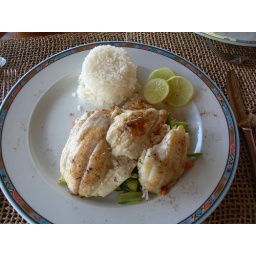
As we did in Manihi, we took our fish from the boat to the kitchen and had them cook it.Absolutley delicious.